Minami-Yono Station

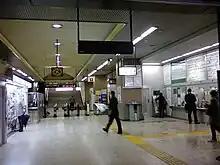
Station concourse and ticket barriers, April 2009

The station consists of one elevated island platform serving two tracks, with the station building located underneath. Additional passing tracks lie on either side of the station for non-stop rapid services. The tracks of the Tōhoku Shinkansen also run adjacent to this station, on the west side.